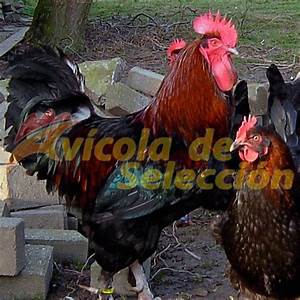
Label: gallina